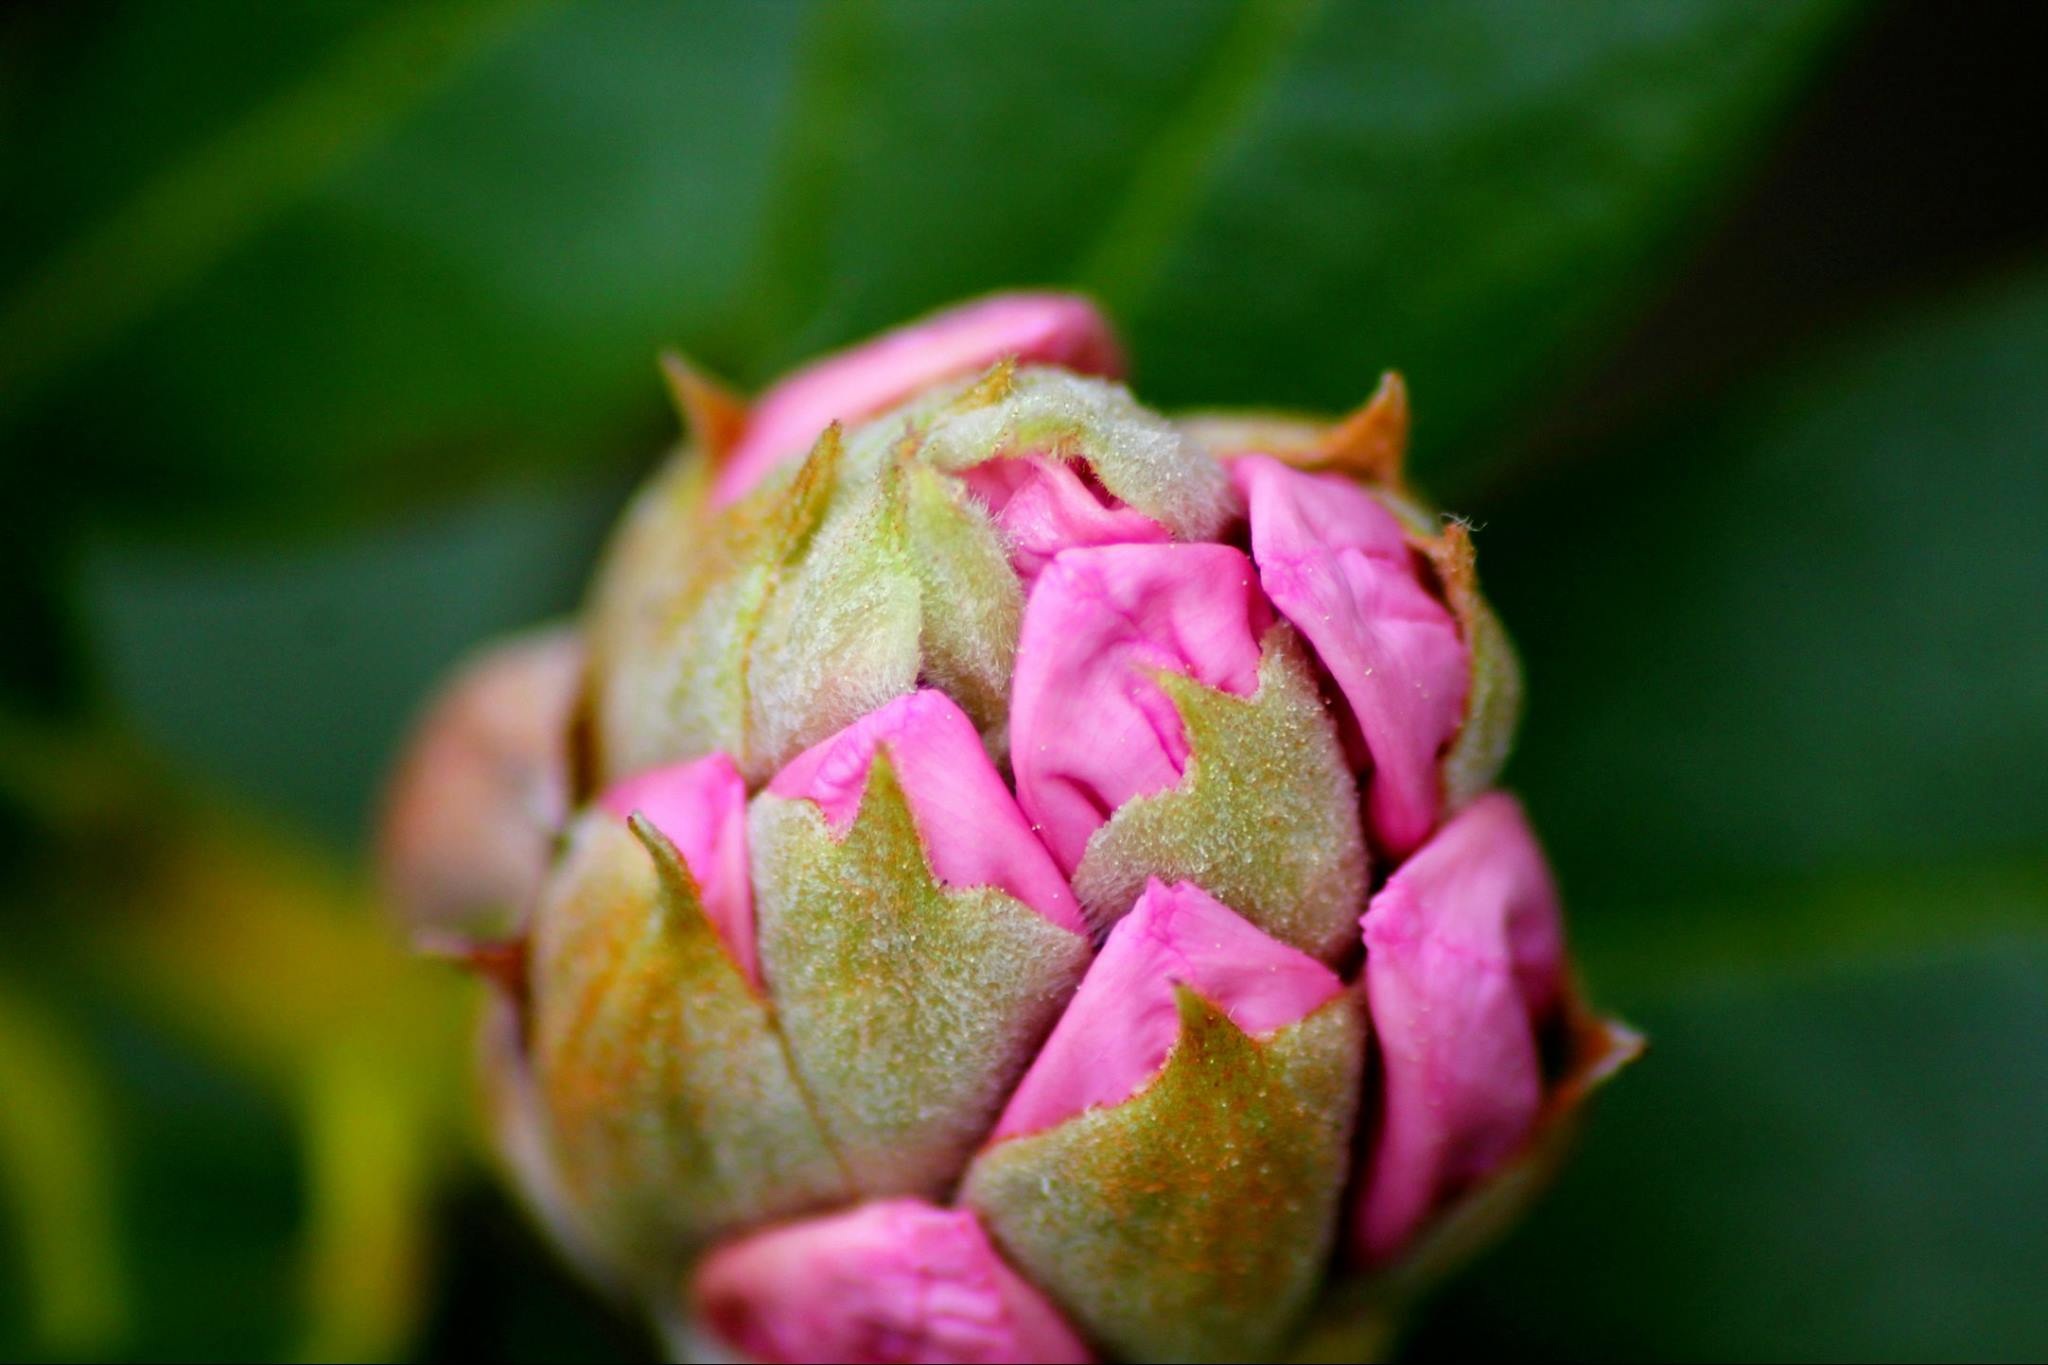
nature, blossom, plant, photography, leaf, flower, petal, bloom, floral, wild, spring, green, natural, botany, garden, pink, flora, wildflower, close up, rhododendron, bud, macro photography, flowering plant, plant stem, land plant